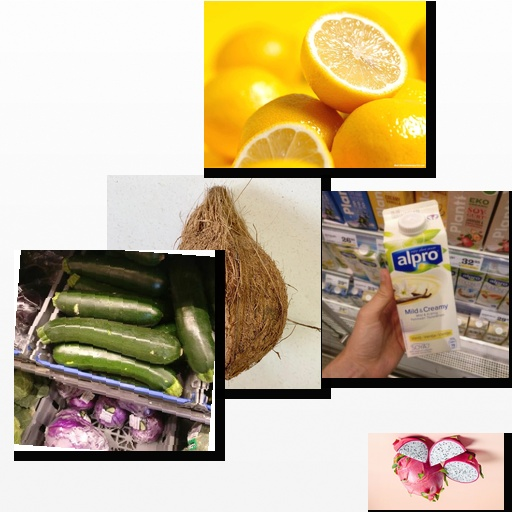
Food items: vanilla_soy_yogurt, lemon, coconut, zucchini, dragon_fruit